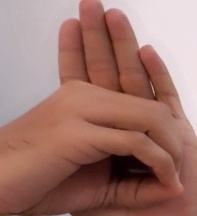
ASL sign: 0